Netbook

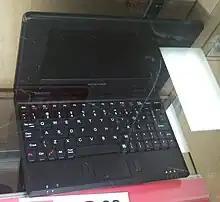
A low-cost Craig netbook with Android

By late 2008, netbooks began to take market share away from notebooks. It was more successful than earlier "mini notebooks," most likely because of lower cost and greater compatibility with mainstream laptops.